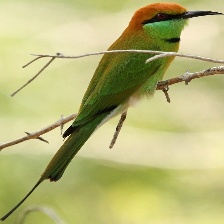
Species: ASIAN GREEN BEE EATER
Scientific name: MEROPS ORIENTALIS
ImageNet parent category: bee_eater